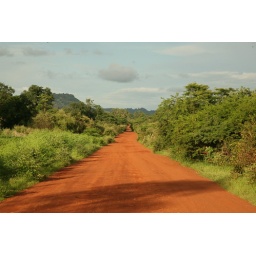
Senegal, red road in the savanna at sunset